Gyōda Station

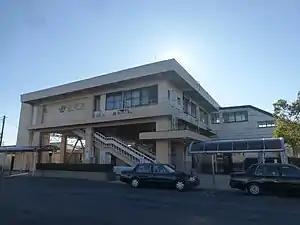
East entrance of Gyōda Station, December 2017

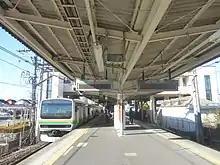
Station platforms, 2017

Gyōda Station is served by the Takasaki Line, with through Shonan-Shinjuku Line and Ueno-Tokyo Line services to and from the Tokaido Line. It is 29.6 kilometers from the nominal starting point of the Takasaki Line at .